Oswald's Tale

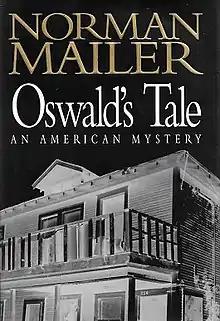
First edition cover

Oswald's Tale: An American Mystery is a 1995 non-fiction book by Norman Mailer. It amounts to a detailed biography of Lee Harvey Oswald (1939–1963), the assassin of U.S. President John F. Kennedy.